Peter Yarrow

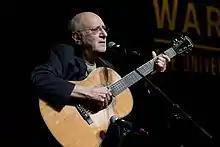
Yarrow at the LBJ Presidential Library in 2016

Yarrow was instrumental in founding the New Folks Concert series at both the Newport Folk Festival and the Kerrville Folk Festival. His work at Kerrville has been called his "most important achievement in this arena".